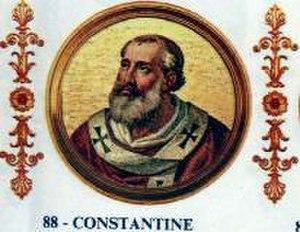
La papauté byzantine est une période de l'histoire de la papauté, qui s'étend de l'an 537 à l'an 752, marquée par l'appartenance territoriale à l'Empire romain d'Orient. Elle représente alors la partie de cet Empire, restée de langue officielle et liturgique latine, de tradition latine et, religieusement, de rite latin. À cette époque, les papes ne s'étaient pas encore mis sous la protection des royaumes germaniques d'occident et devaient recevoir l'approbation de l'empereur d'Orient pour recevoir la consécration épiscopale. De nombreux papes sont choisis parmi les « apocrisiaires » et parmi les chrétiens d'orient d'origine grecque, la syrienne ou sicilienne.
Le palais Placidia était la résidence officielle de l’apocrisiarius papal auprès du patriarche de Constantinople. Il servait également de résidence au pape lorsque celui-ci faisait un séjour à Constantinople. L’apocrisiaire exerçait également une grande influence sur la conduite des communications officielles et non officielles entre le pape et l’empereur.
Constantin fut pape de l'Église catholique du 25 mars 708 au 9 avril 715. Il s'agit du quatre-vingt-huitième pape. Il est né à Tyr et succède à Sisinnius, qui était lui aussi un pape syrien qui œuvra pendant une très courte période. Au cours de son pontificat, Constantin continue l’œuvre de ses prédécesseurs. Il est notamment célèbre pour ses bons rapport avec l'empereur Justinien II, contrairement aux papes l'ayant précédé. Les débuts de son règne seront marqués par une extrême famine, suivie d'une période d'abondance exceptionnelle.